Bound for Glory (2013)

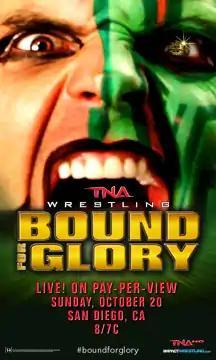
Promotional poster featuring Jeff Hardy

The 2013 Bound for Glory was a professional wrestling pay-per-view (PPV) event produced by Total Nonstop Action Wrestling (TNA). It took place on October 20, 2013 at Viejas Arena in San Diego, California. It was the ninth pay-per-view under the Bound for Glory chronology, and the fourth event in the 2013 TNA PPV schedule. The event also marked the first time TNA hosted an event in San Diego.